United States Fourth Fleet

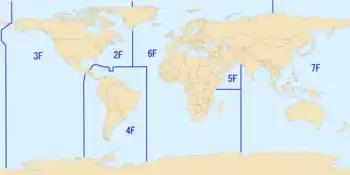
The Fourth Fleet's area of responsibility, 2009.

U.S. Naval Forces Southern Command (USNAVSO) and the Fourth Fleet support USSOUTHCOM joint and combined full-spectrum military operations. They do this by providing principally sea-based forward presence to ensure freedom of maneuver in the maritime domain, to foster and sustain cooperative relationships with international partners, and to fully exploit the sea as maneuver space in order to enhance regional security and promote peace, stability, and prosperity in the Caribbean, Central American, and South American regions. The Fleet has five missions: support for peacekeeping, humanitarian assistance, disaster relief, traditional maritime exercises, and counterdrug support operations.